Screencheat

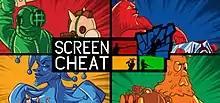

Screencheat is a first-person shooter video game developed by Samurai Punk and published by Surprise Attack. The game was released for Microsoft Windows, OS X, and Linux in October 2014 and was released for PlayStation 4 and Xbox One in March 2016. The game was later ported to Nintendo Switch, with enhanced graphics and updated interface, under the name Screencheat: Unplugged, in November 2018.